Asafa Powell

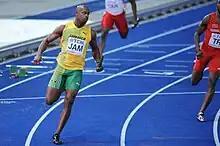
Powell anchoring the Jamaican relay team to a World Championship gold medal

Five days later, Powell ran his first 100 m race of the season. Competing at the Melbourne Track Classic he ran a world leading 10.23 s, wind measuring −1.4 m/s on the coldest day of the year to date.